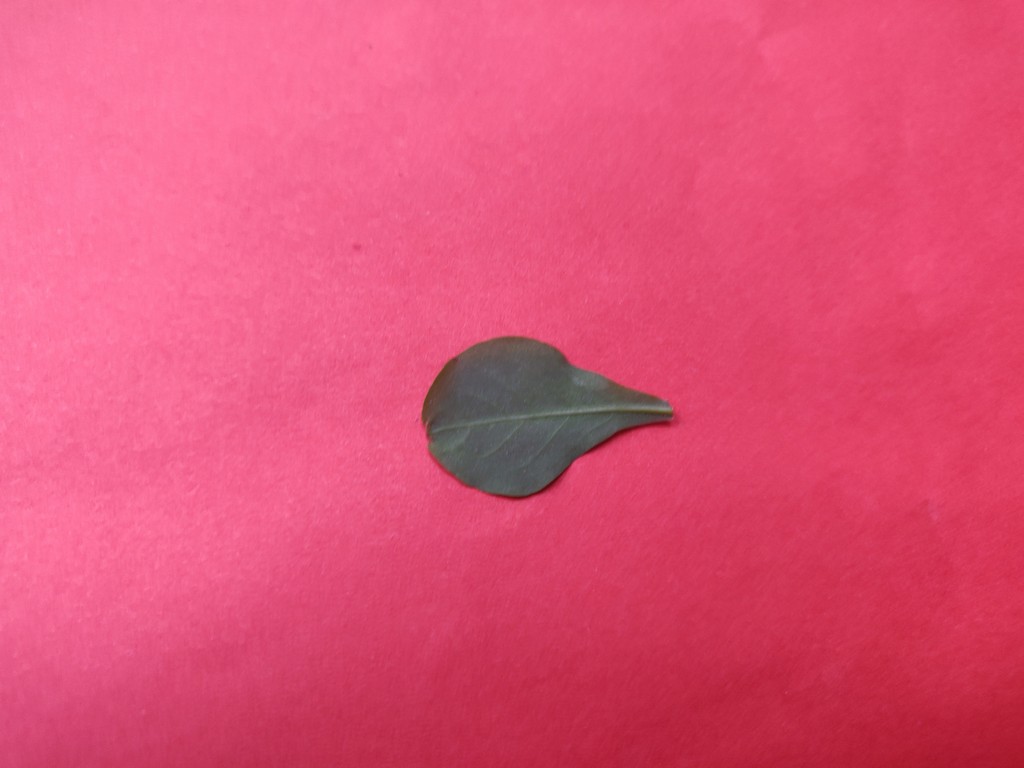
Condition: Healthy
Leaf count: single
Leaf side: back